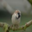
Label: bird